Breno Silveira

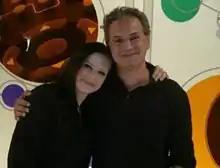
Silveira (right), with Maria Luísa Mendonça, 2013

Breno Silveira (5 February 1964 – 14 May 2022) was a Brazilian filmmaker noted for having directed "Two Sons of Francisco", the highest-grossing film of 2005.